List of Japanese people

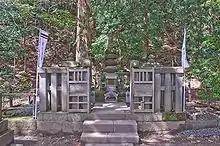
Grave of Minamoto no Yoritomo

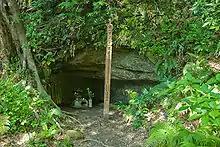
Site of Hōjō Takatoki's death

"Prime Ministers of Emperor Shōwa under 1890 Constitution"